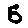
Label: 5